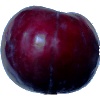
Label: Plum 2